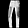
Label: Trouser